Sigtunaskolan Humanistiska Läroverket

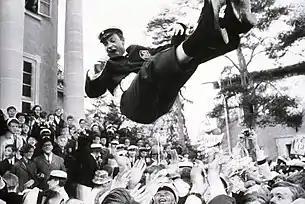
Graduation of Carl XVI Gustaf

Dating back to the mid-1920s, there were two boarding schools in Sigtuna: "Sigtunastiftelsens Humanistiska Läroverk", which was founded by Bishop Manfred Björkquist, and "Sigtunaskolan", the other boarding school that was founded by theologian Harry Cullberg.